Federal Institute of Education, Science and Technology of Ceará

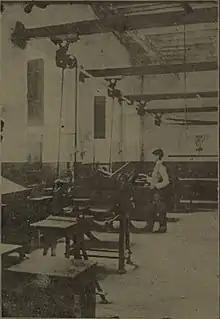
Typography and bookbinding workshop in 1915

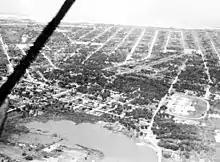
Aerial view of Campo do Prado Stadium where the Industrial School of Fortaleza building was built.

In 1909, President Nilo Peçanha authorized the creation of the Schools of Apprentice Artisans ("Escolas de Aprendizes Artífices" – EAA), having initiated its activities in a building where the School of Apprentice-Mariners of Ceará (EAMCE) was inaugurated on May 25, 1910, with the presence of governor Nogueira Acioly, in Iracema Beach.